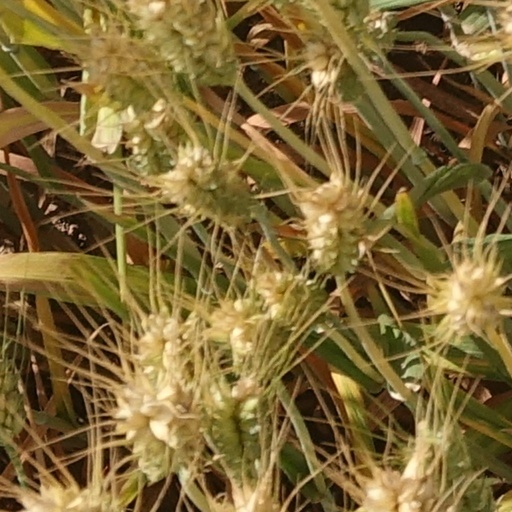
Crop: wheat